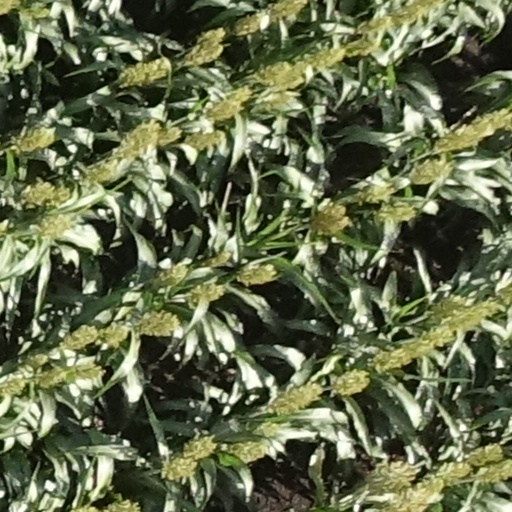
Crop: sorghum